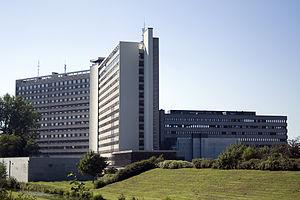
Saint-Pierre, en néerlandais Sint-Pieters, est un quartier de Bruges, le chef-lieu de la province belge de Flandre-Occidentale. Il est situé au nord-ouest de la ville.